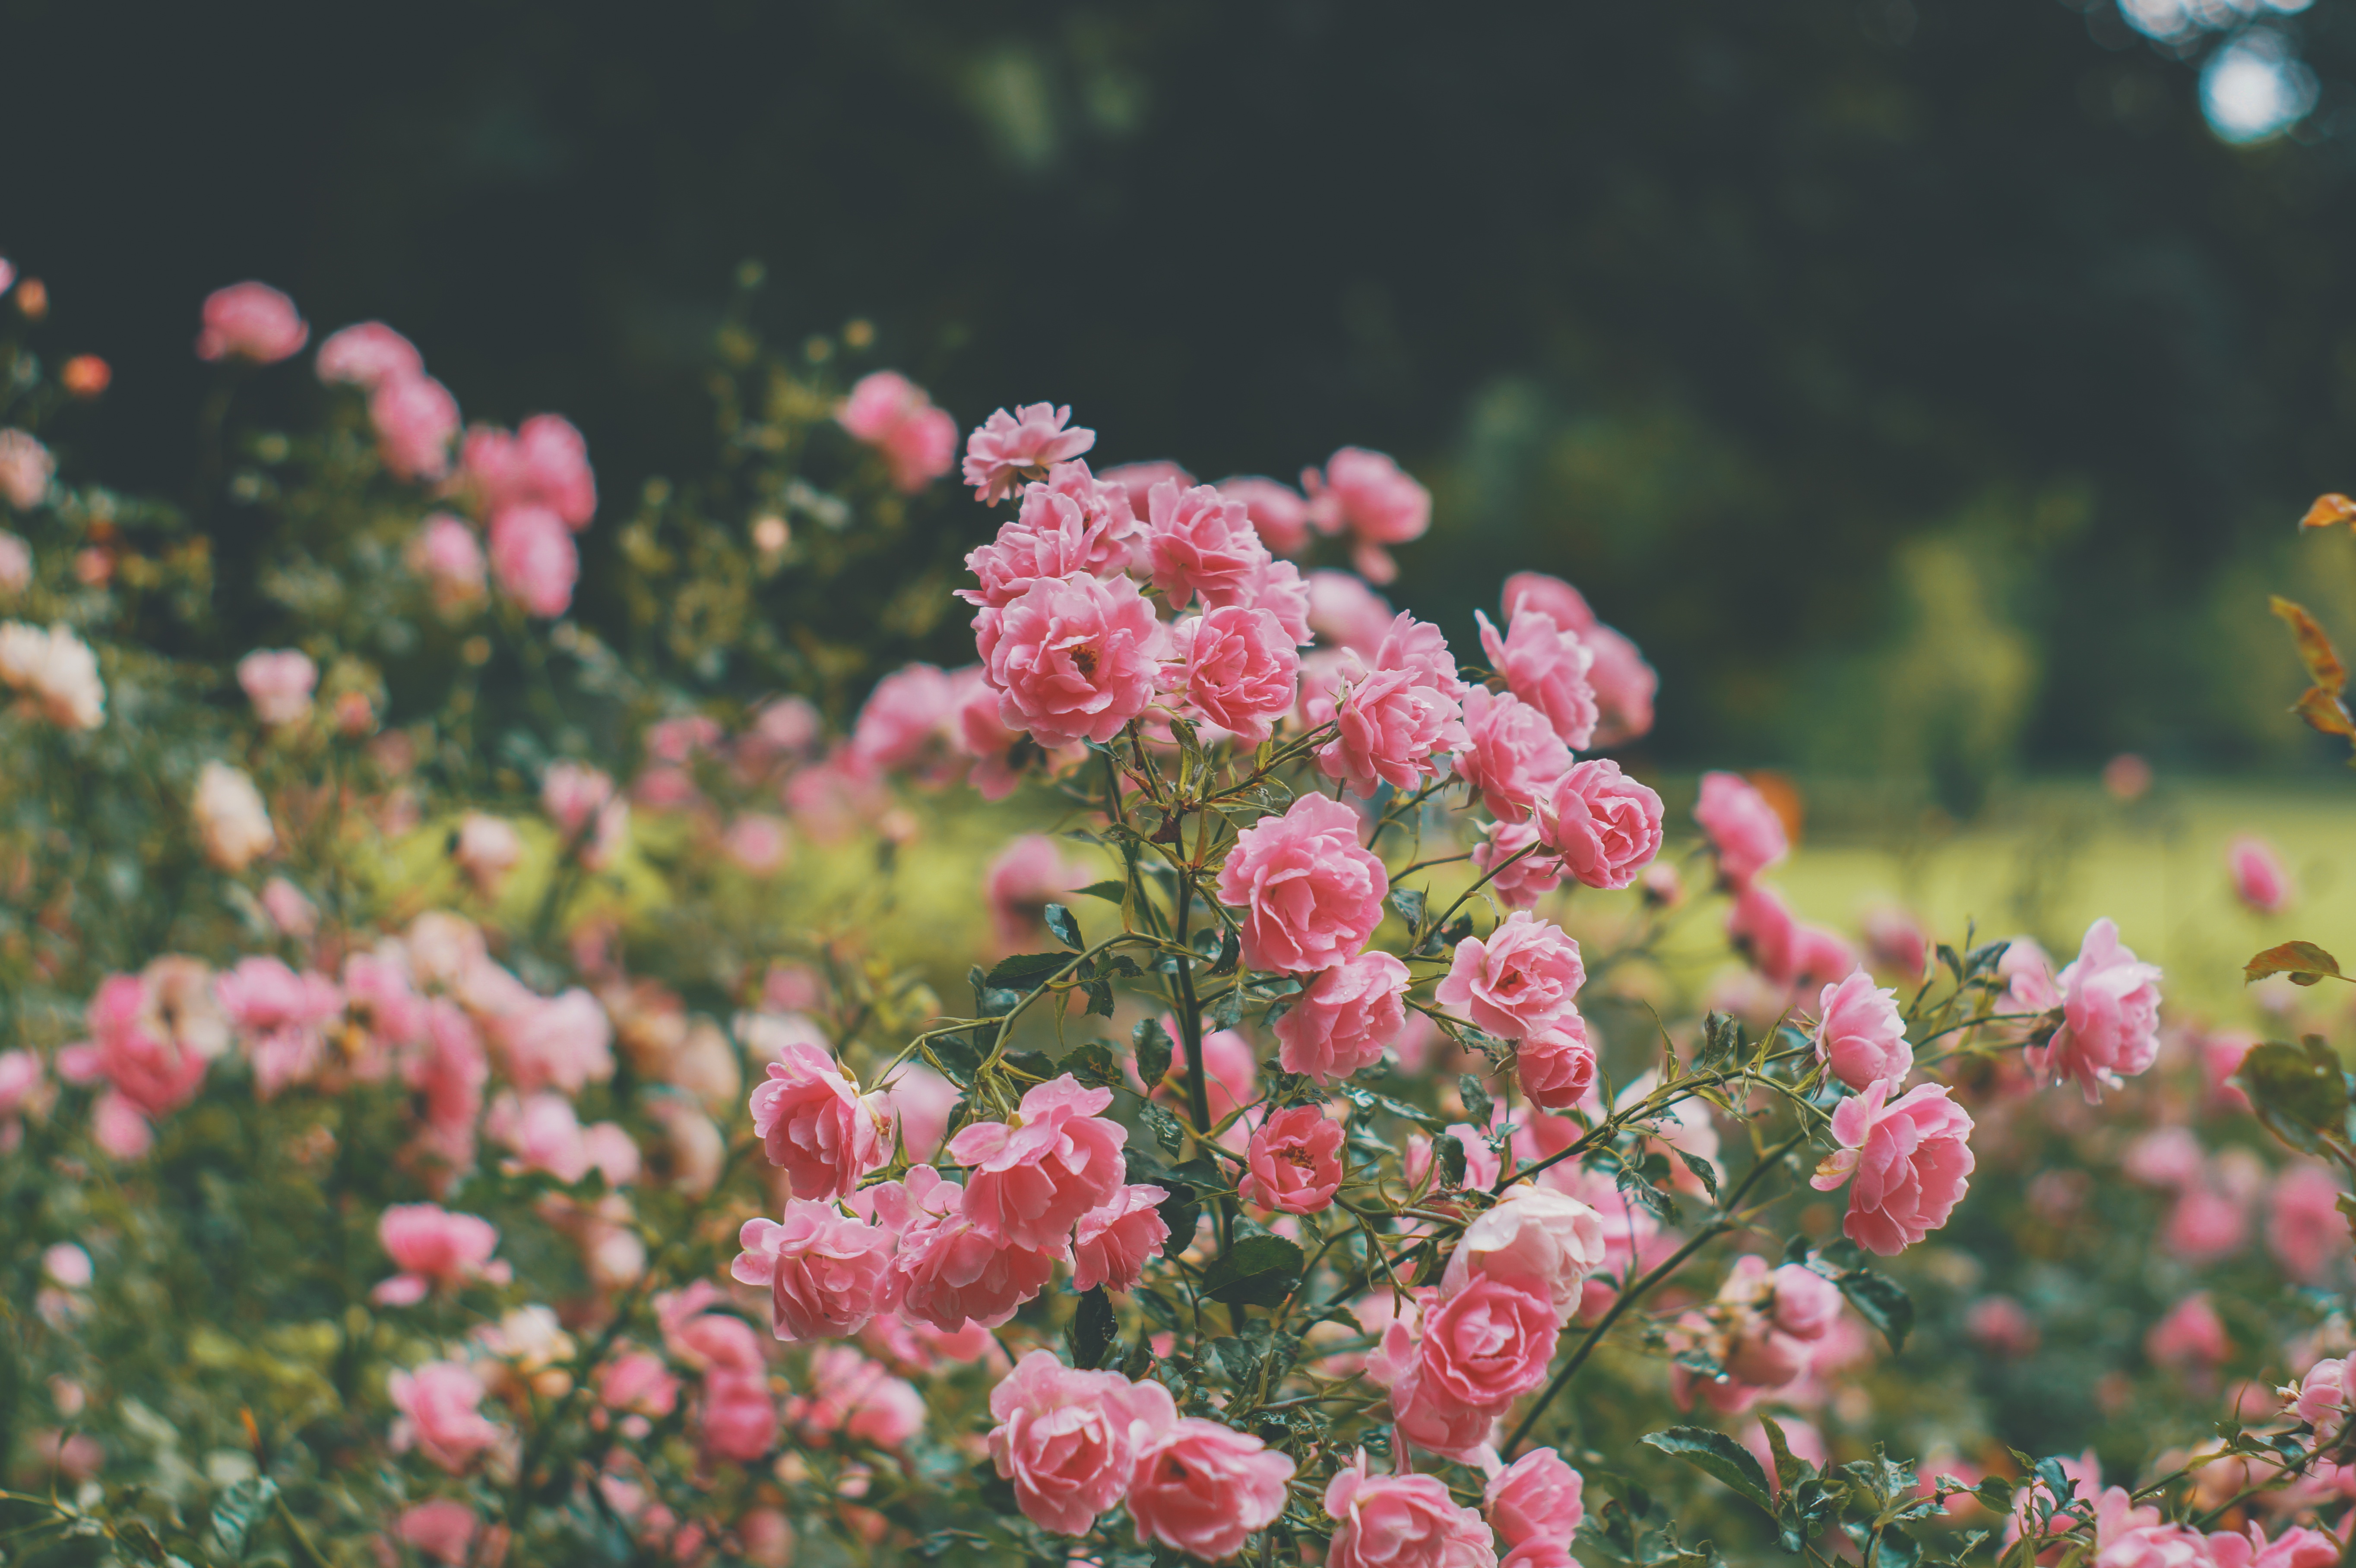
nature, branch, blossom, plant, meadow, leaf, flower, petal, rose, botany, flora, wildflower, shrub, macro photography, flowering plant, garden roses, rose family, land plant